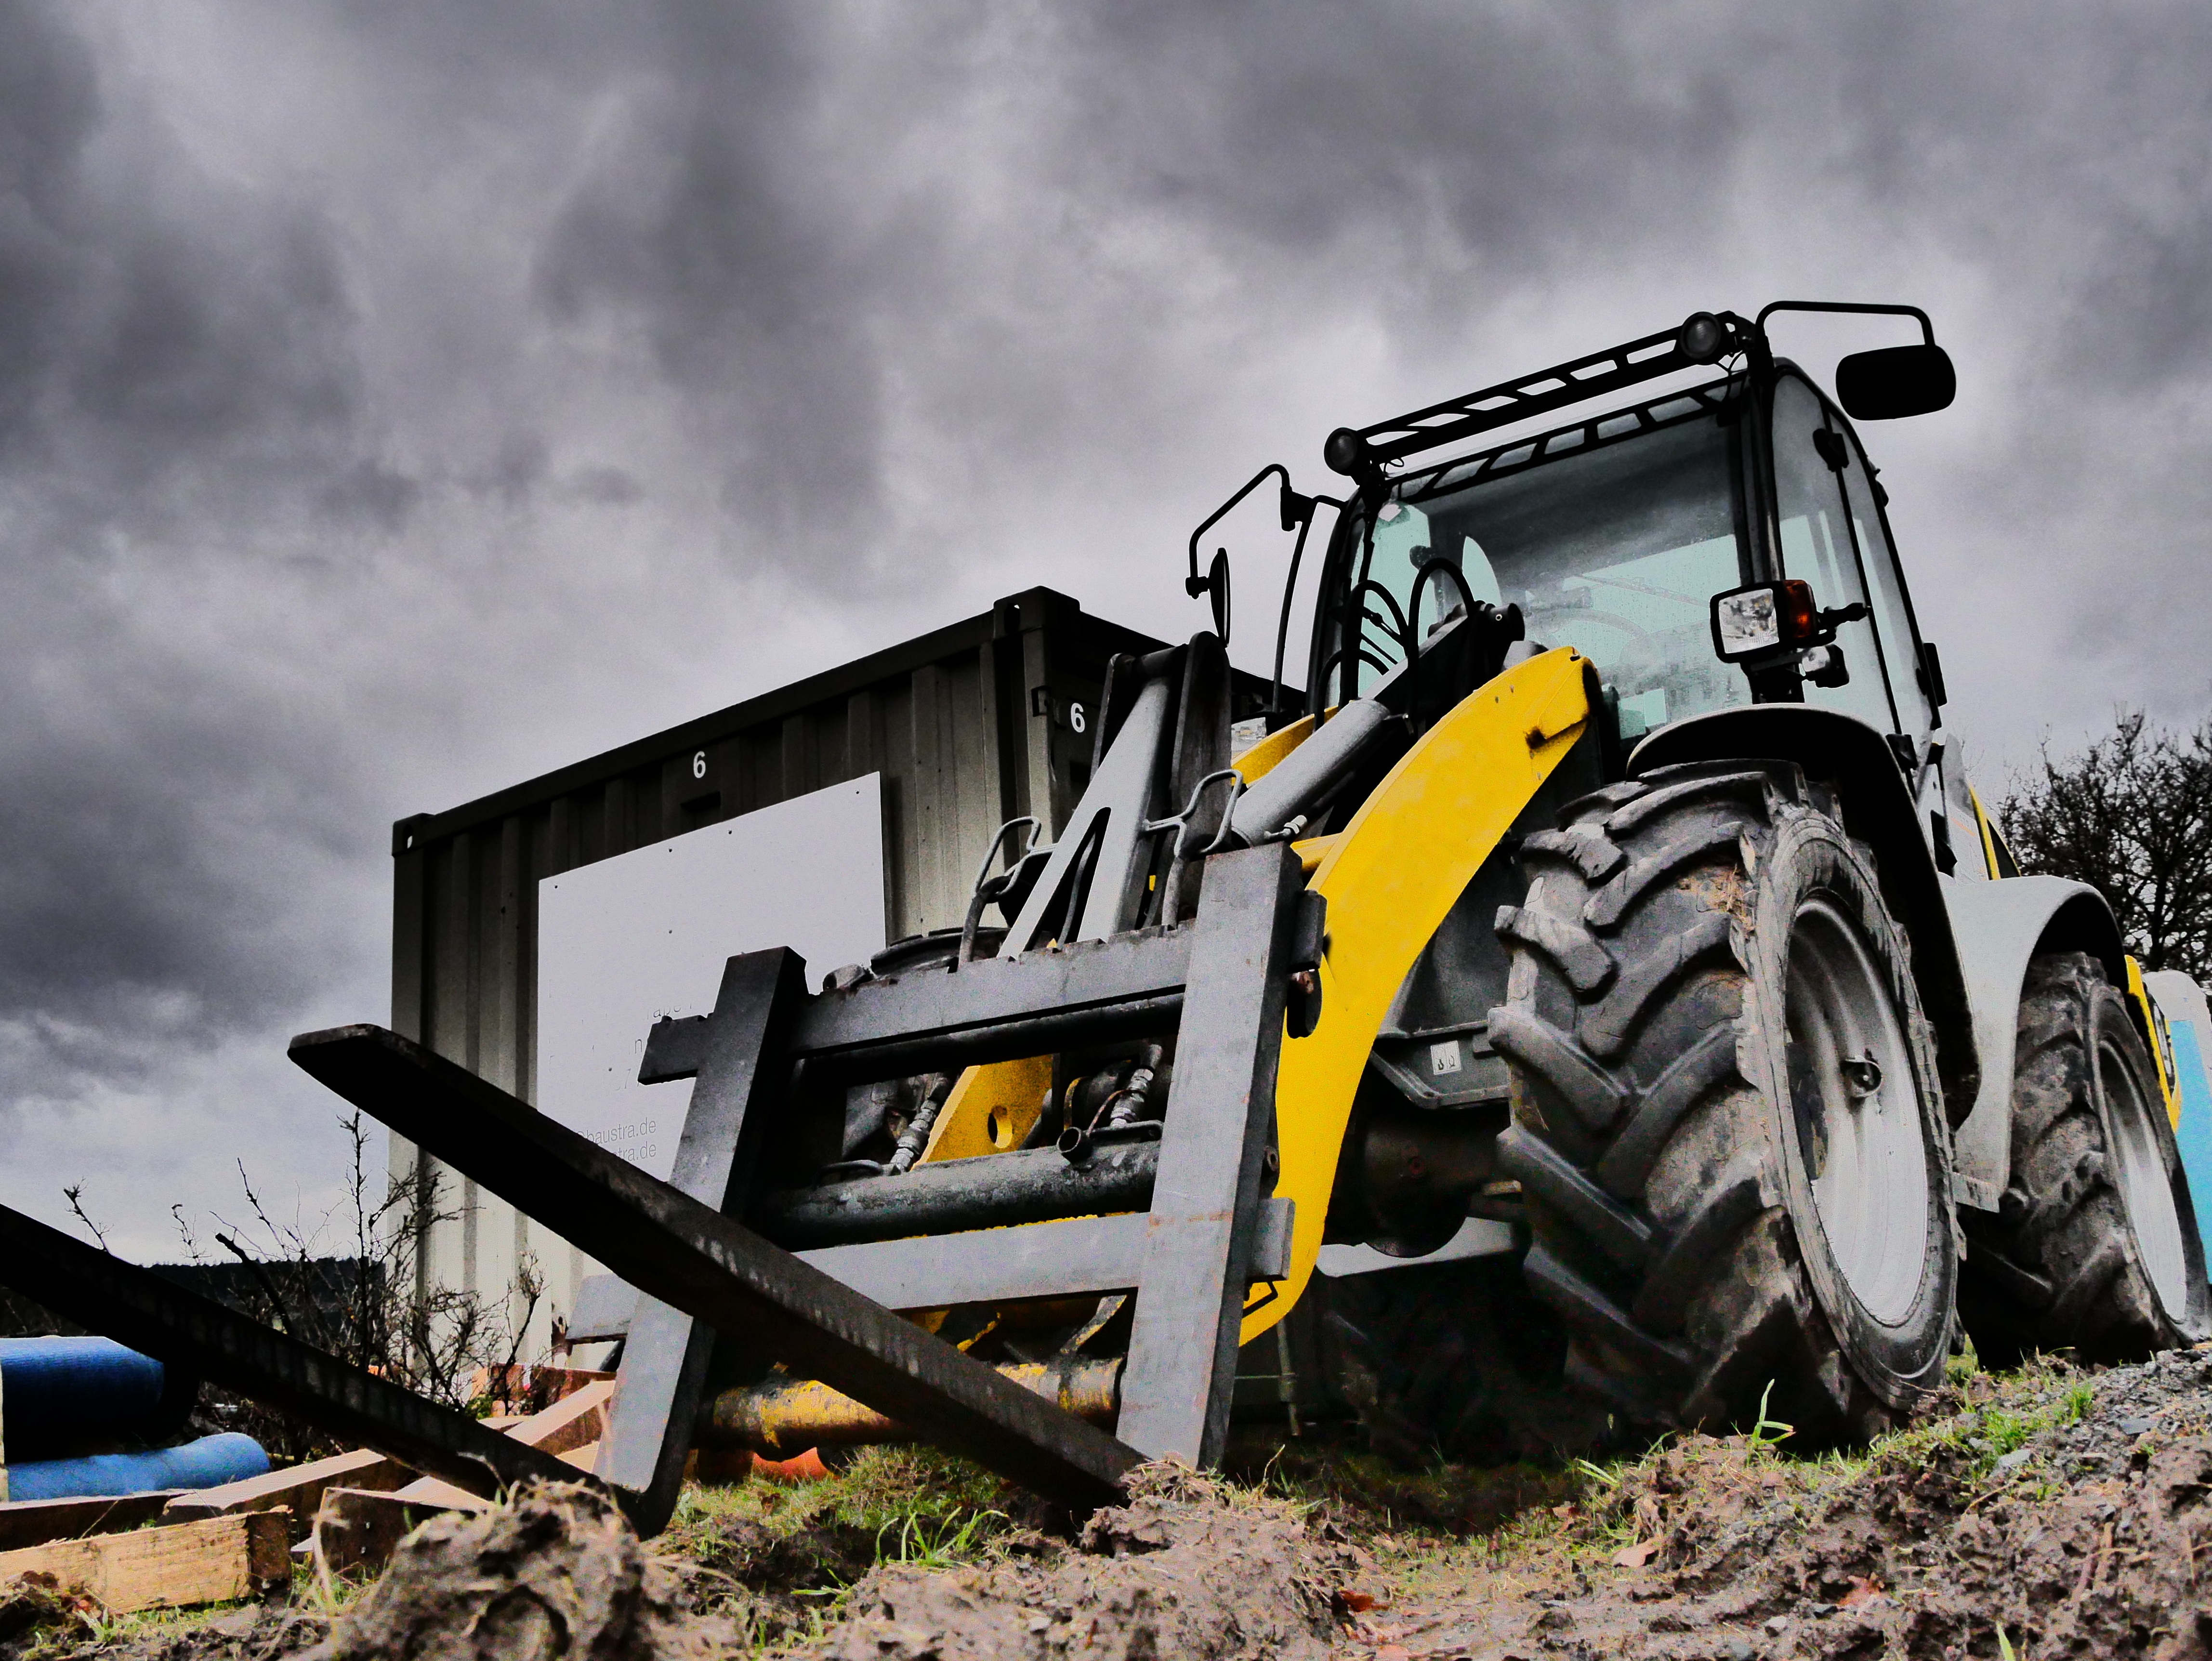
technology, asphalt, transport, construction, vehicle, metal, machine, spotlight, motor, site, excavators, construction machine, construction equipment, forklift, pallet loading fork, wheel loader, front loader, loading fork